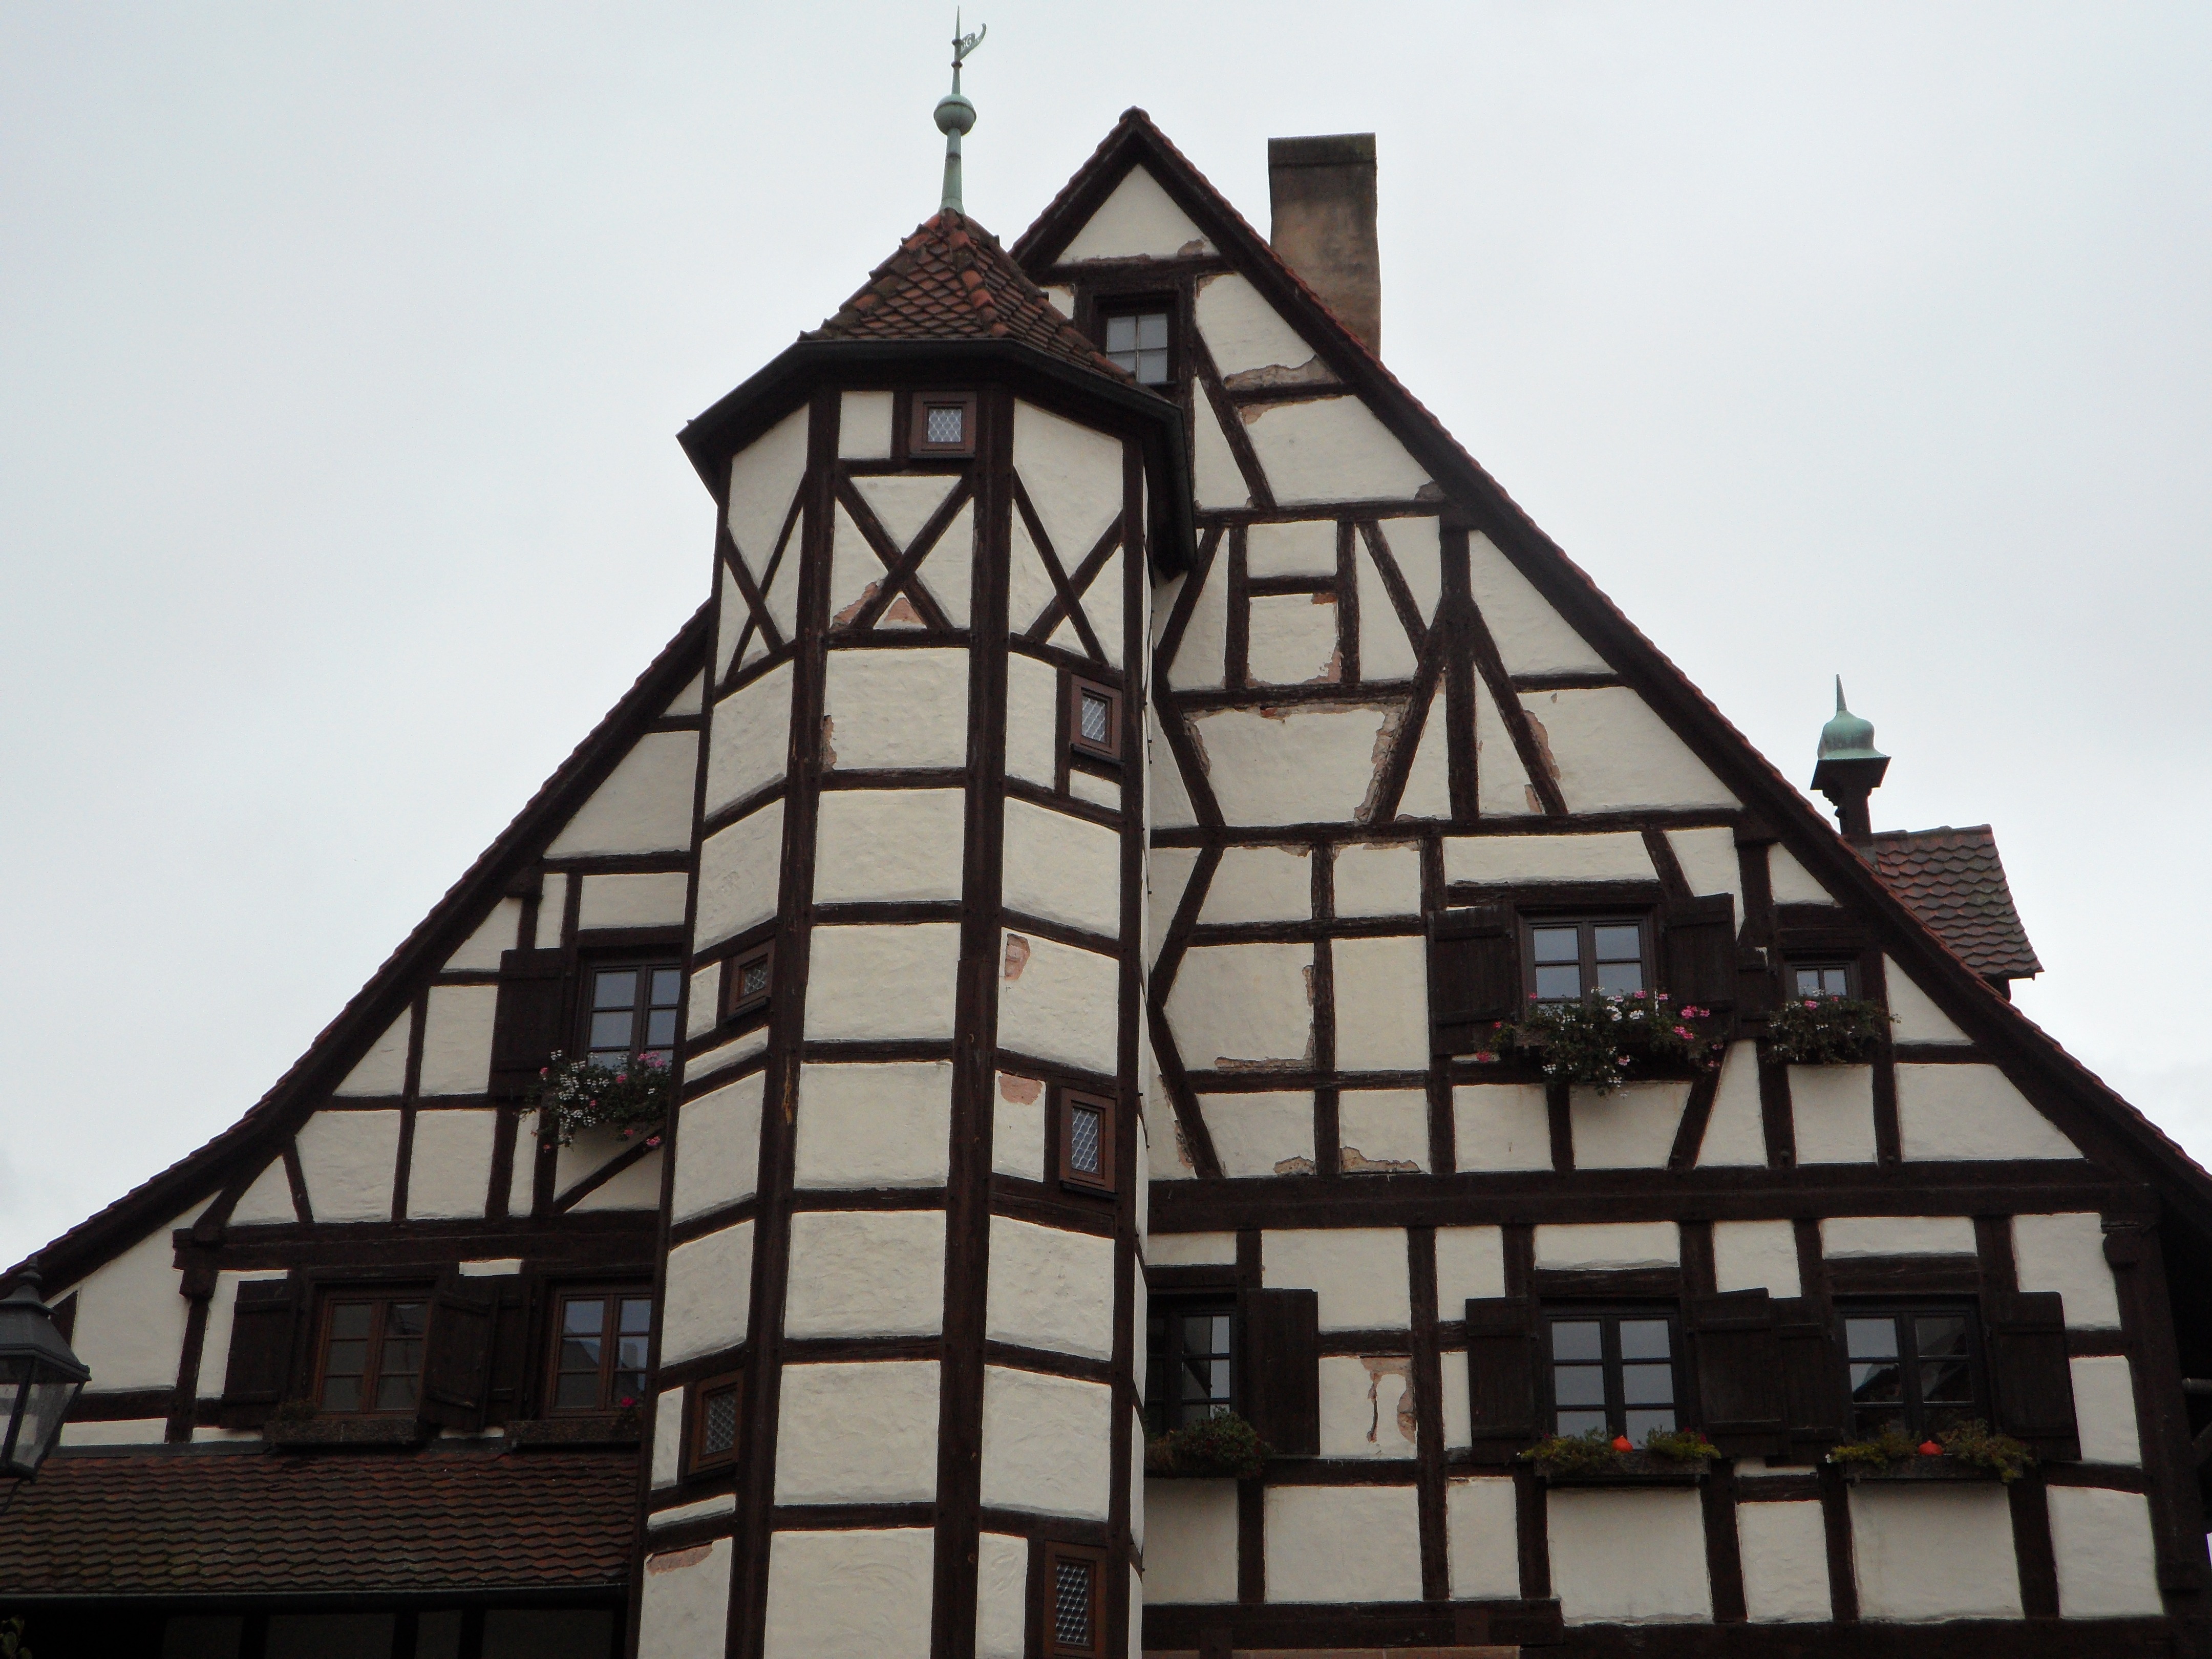
architecture, house, window, roof, building, tower, landmark, facade, turret, nuremberg, fachwerkhaus, truss, renovated, small willow mill